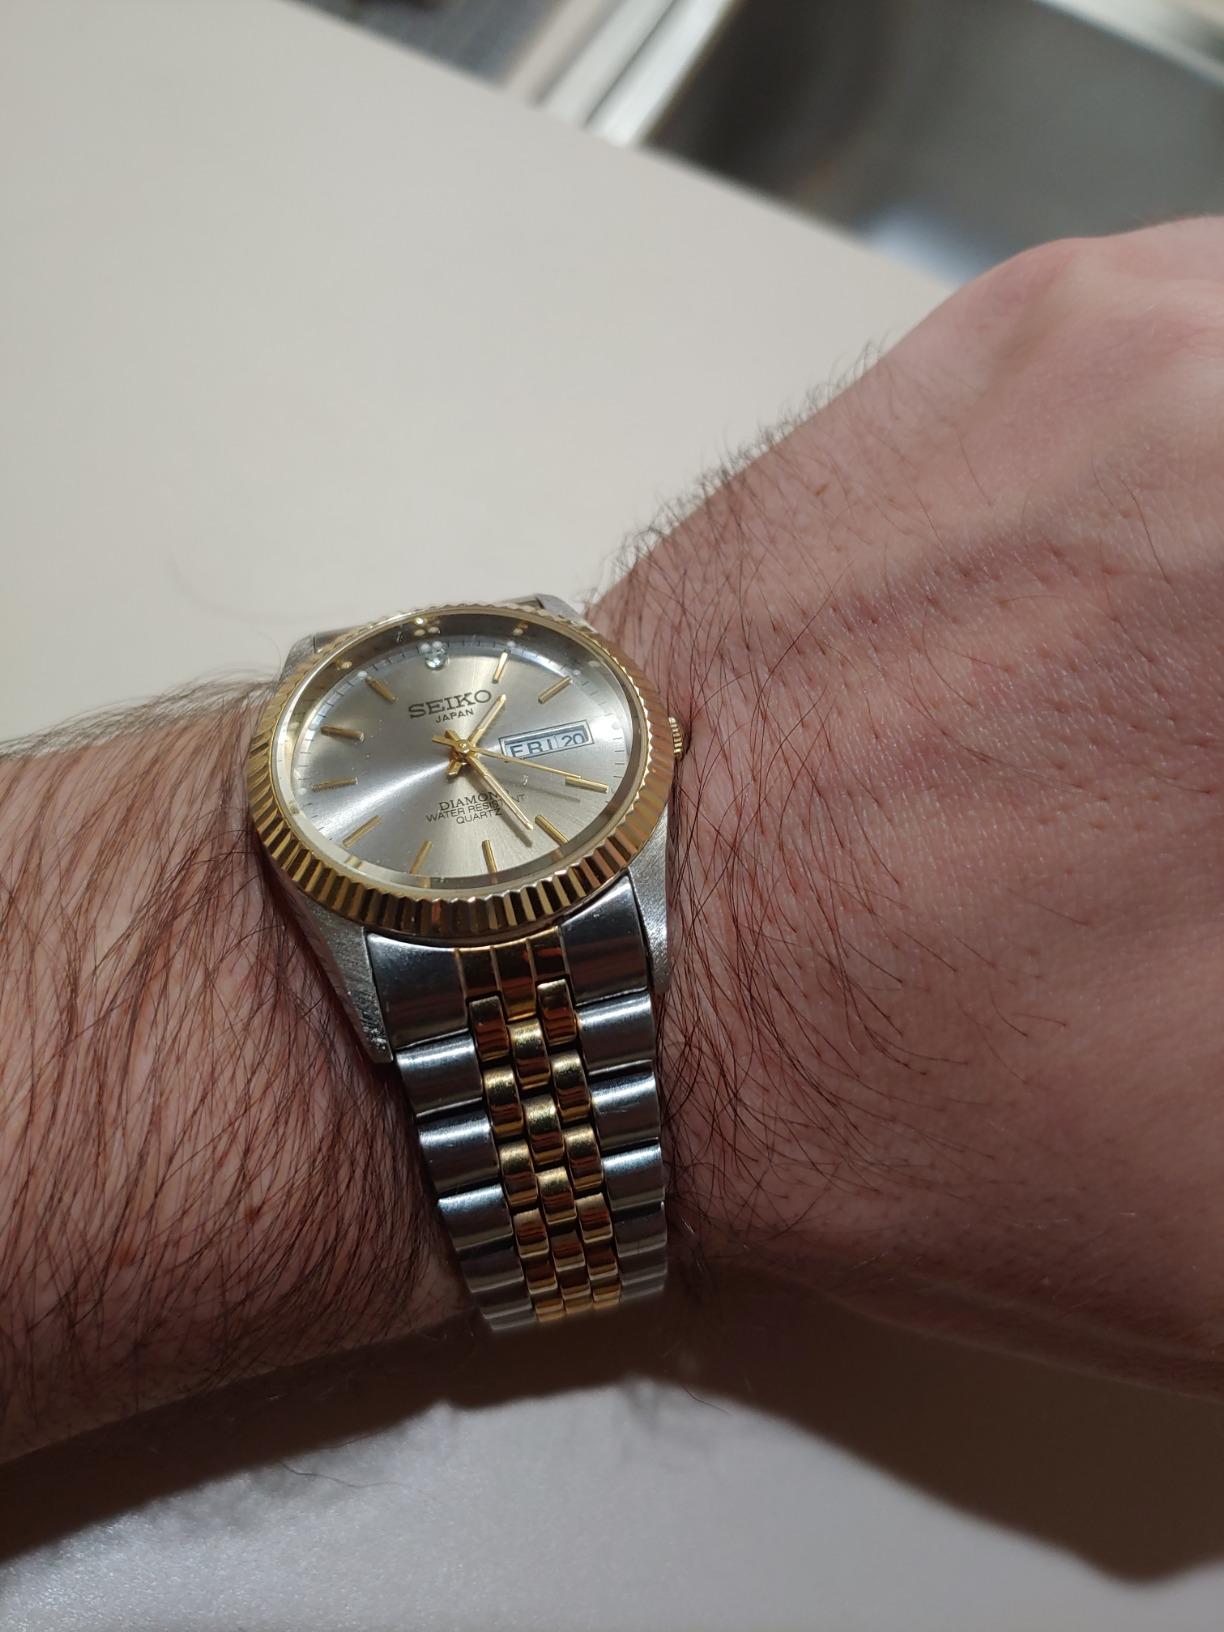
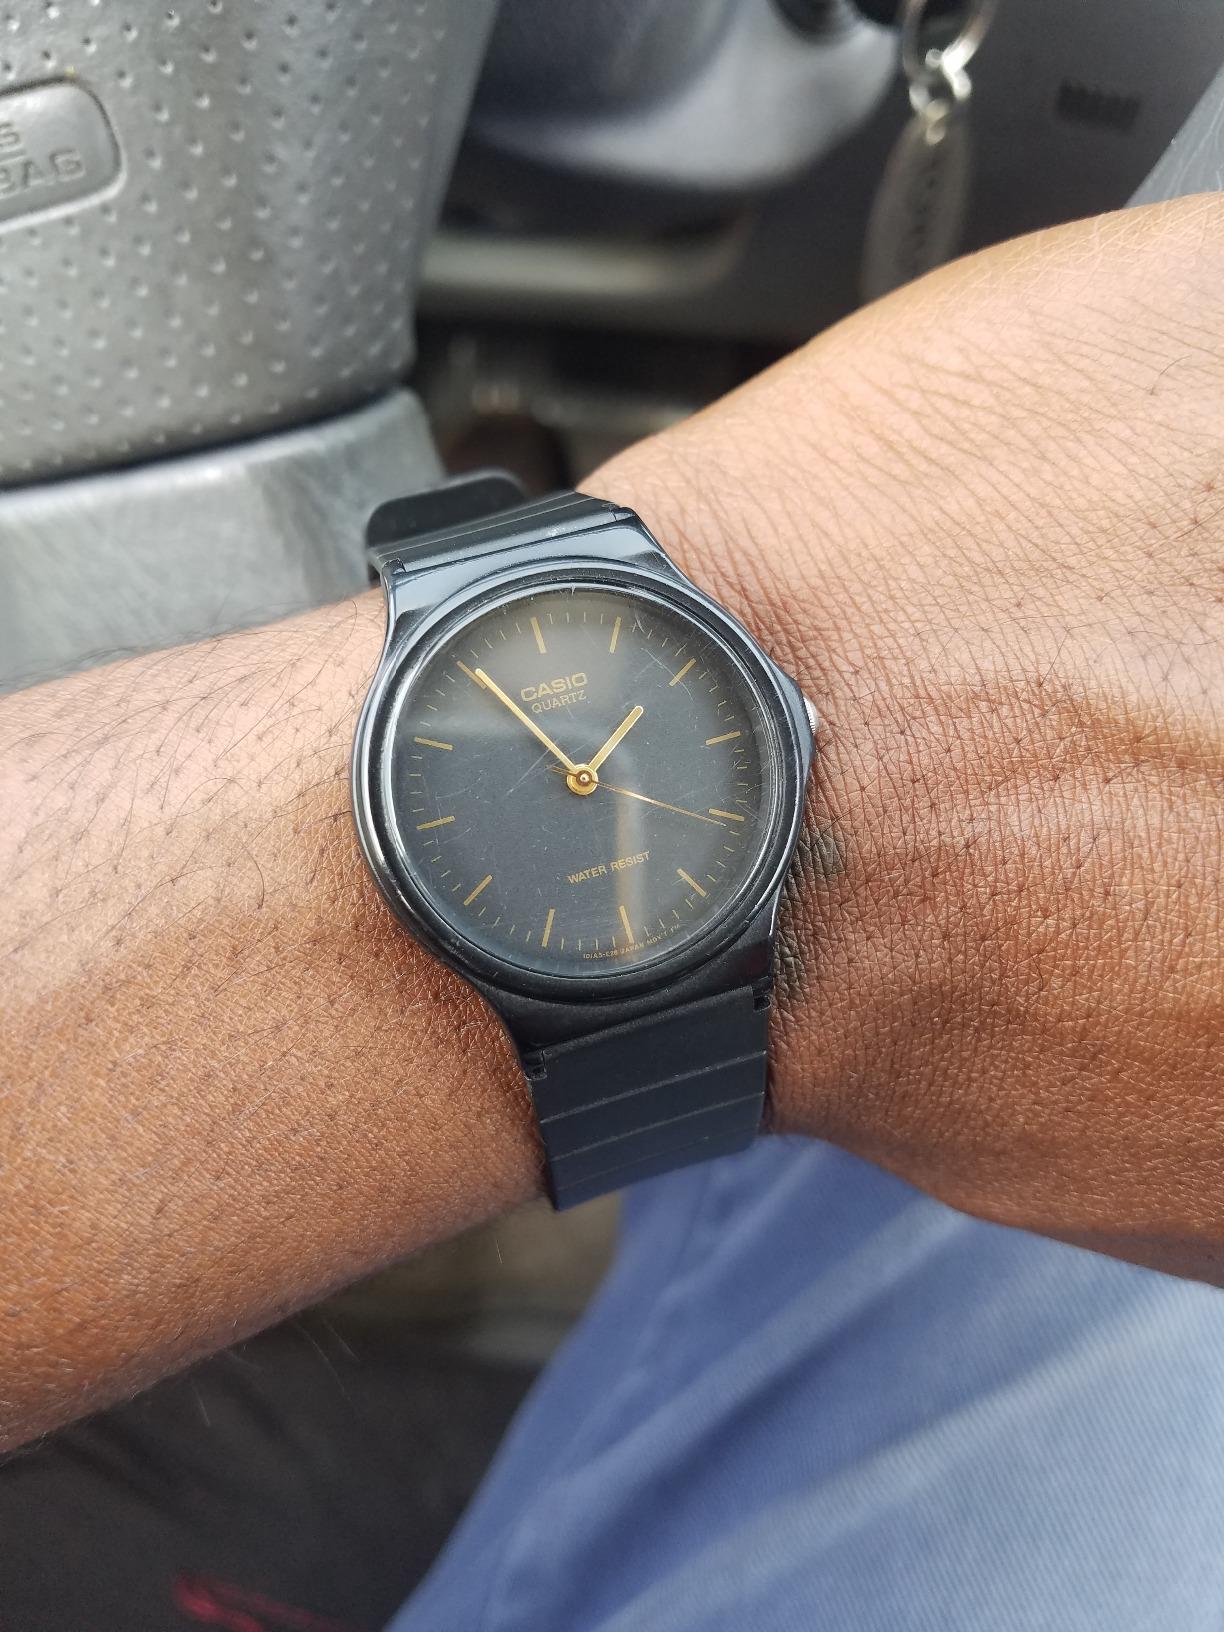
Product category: accessories_watch
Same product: no